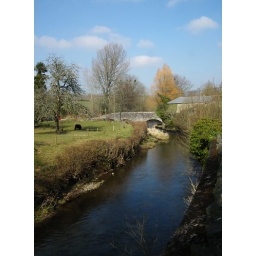
Cropped slightly on the right to remove the edge of a road sign which had crept in to shot